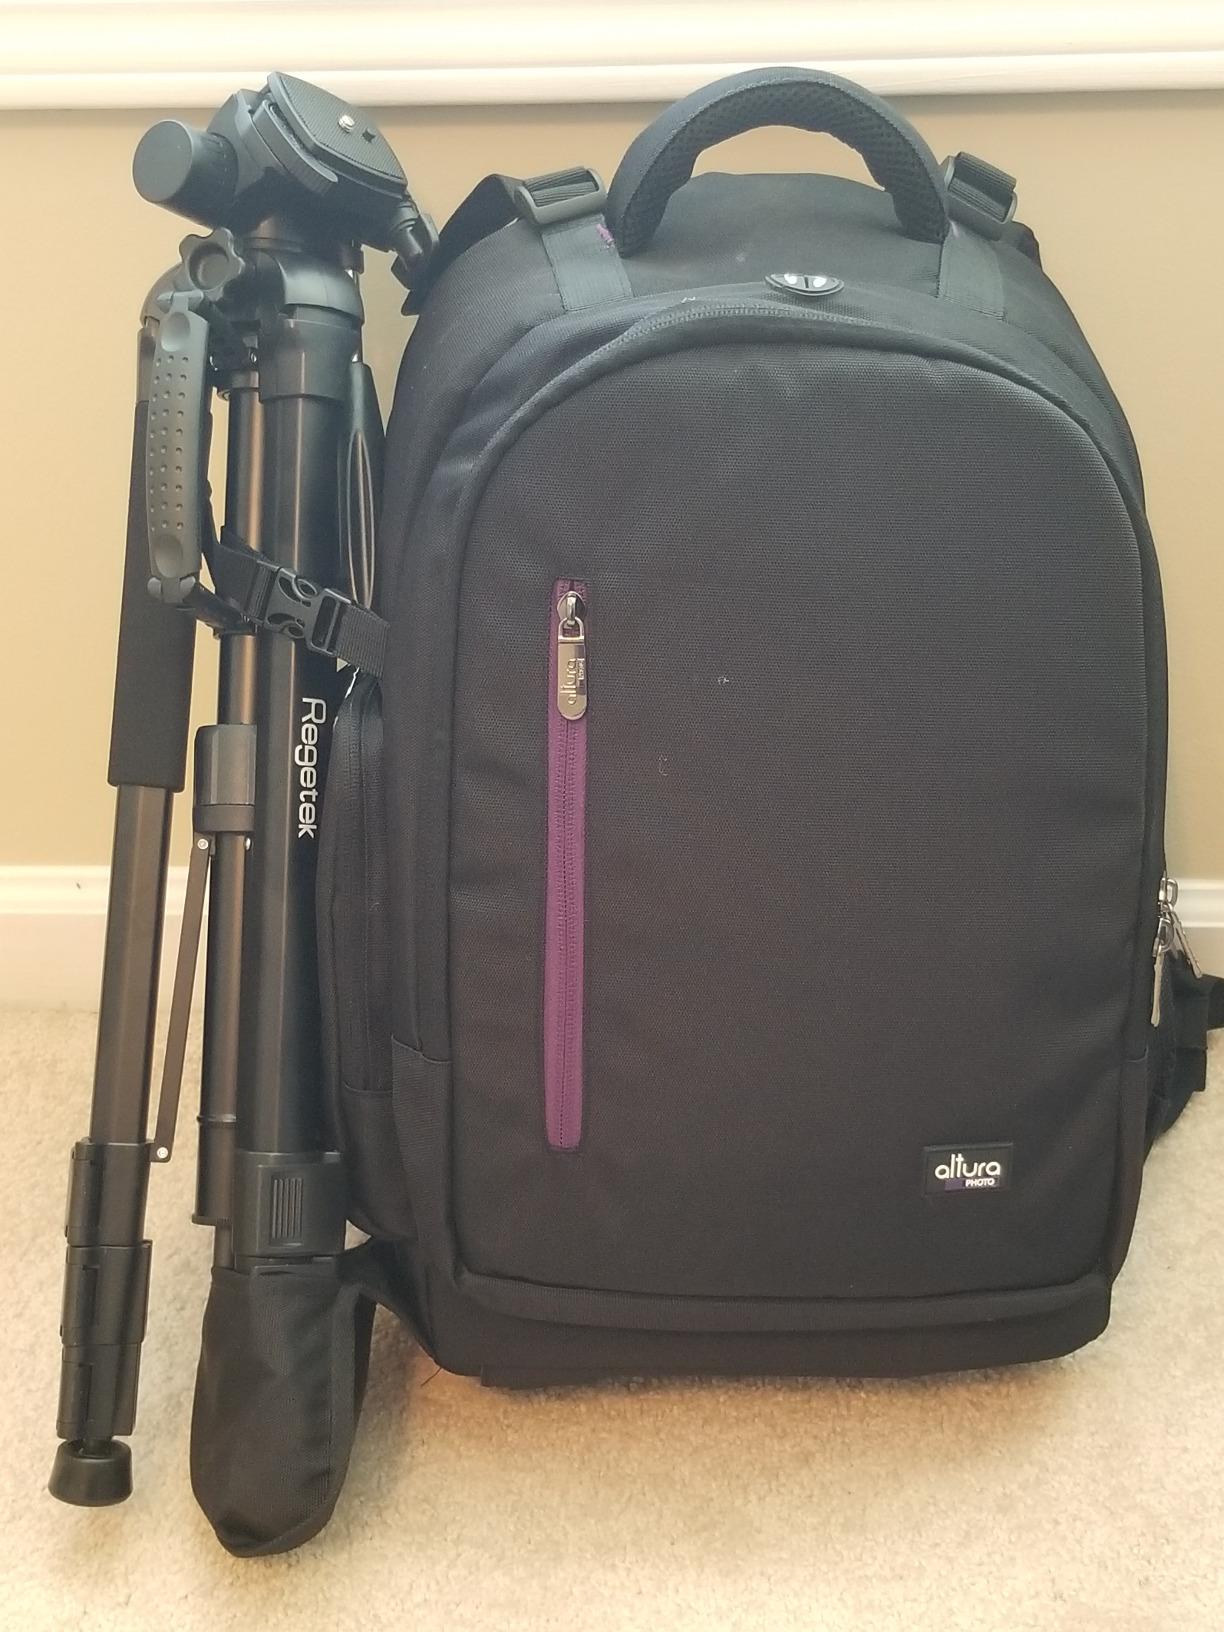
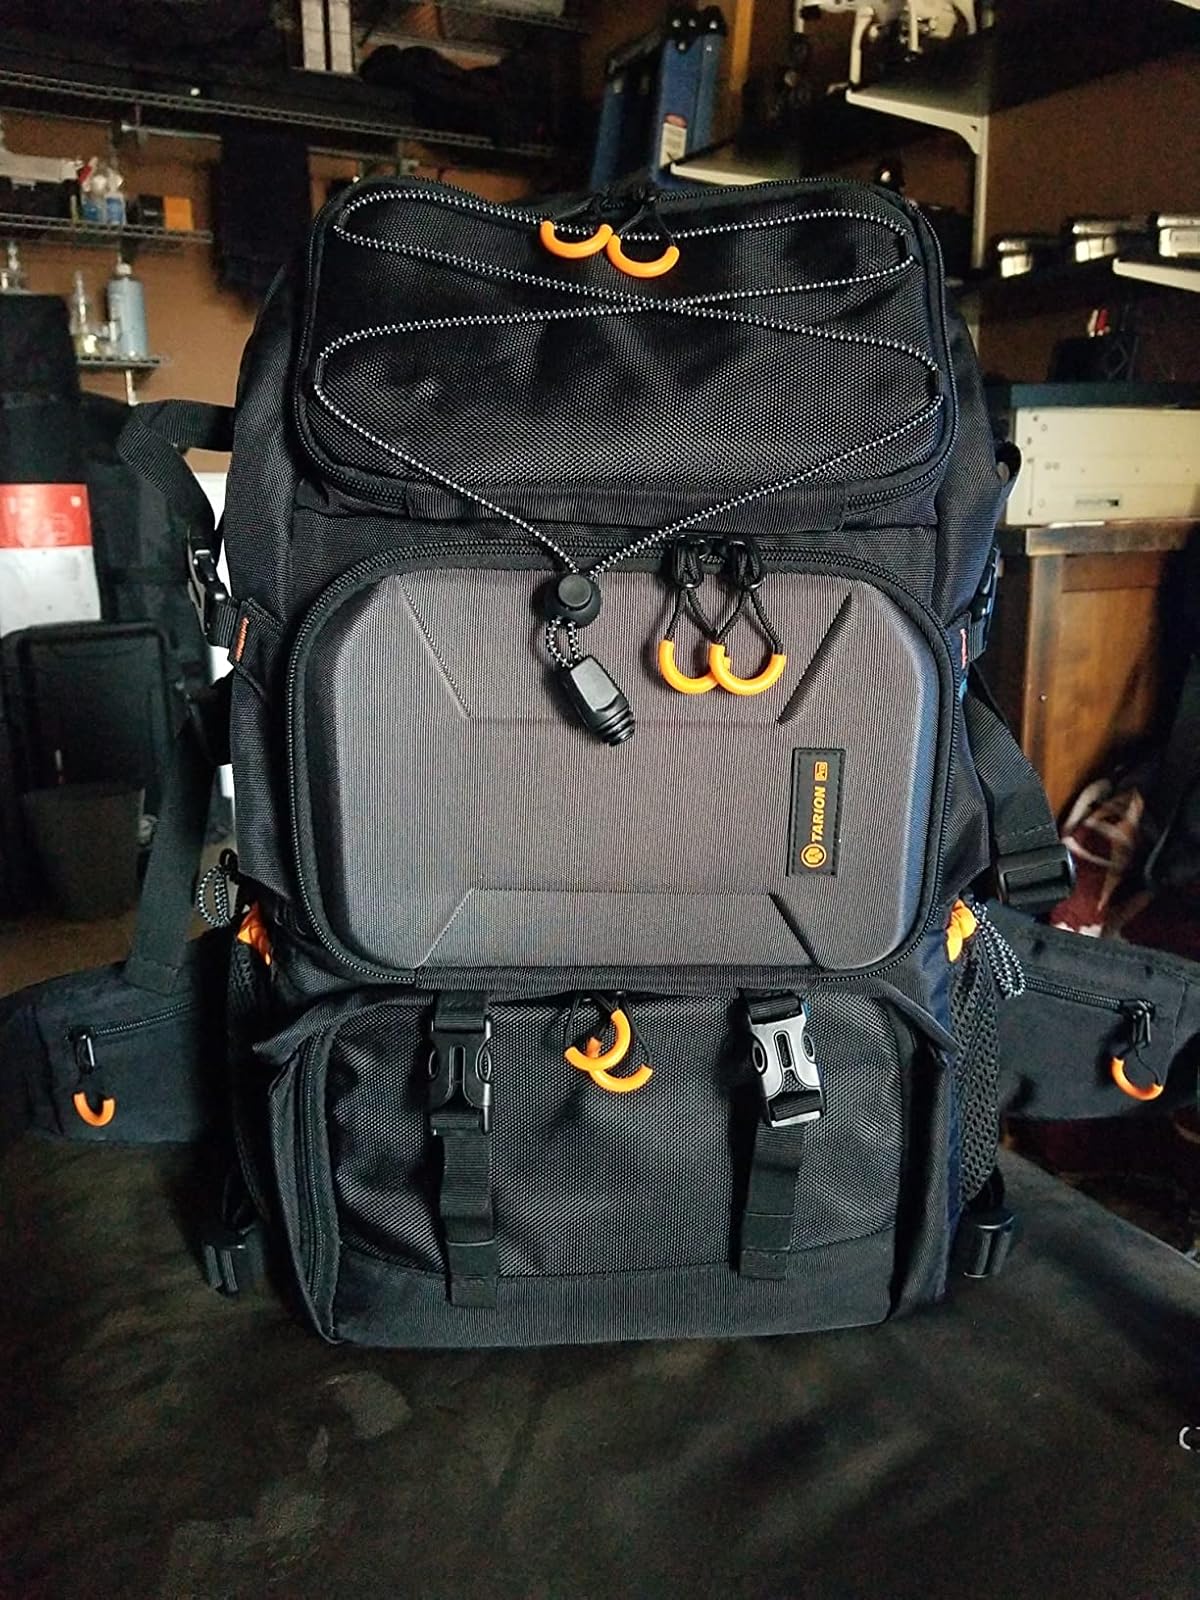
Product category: bag
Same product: no